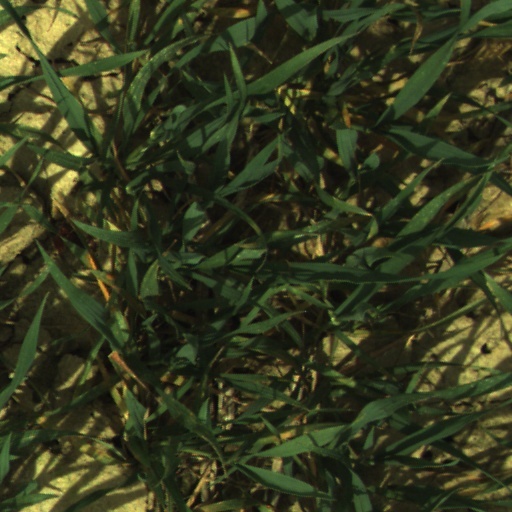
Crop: wheat